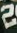
Number: 2